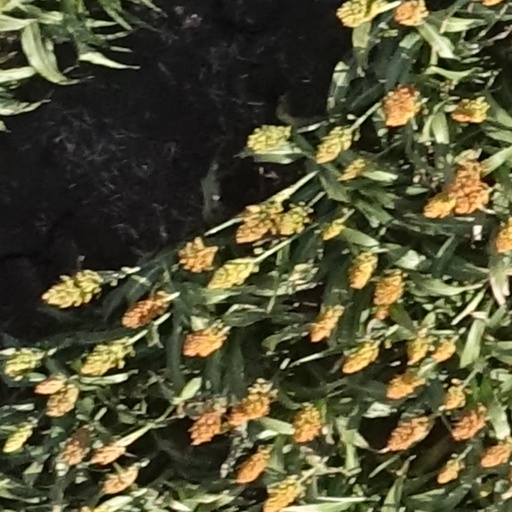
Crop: sorghum